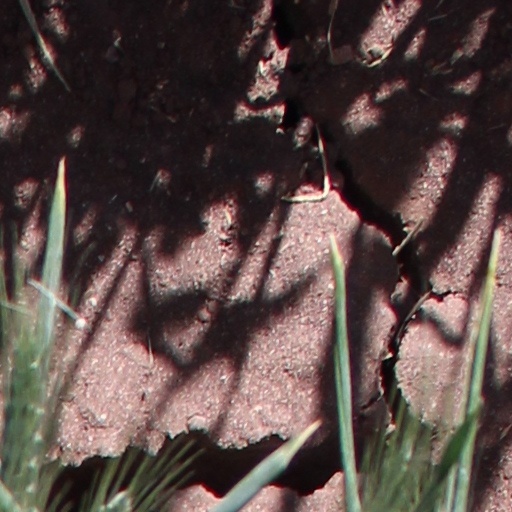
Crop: wheat